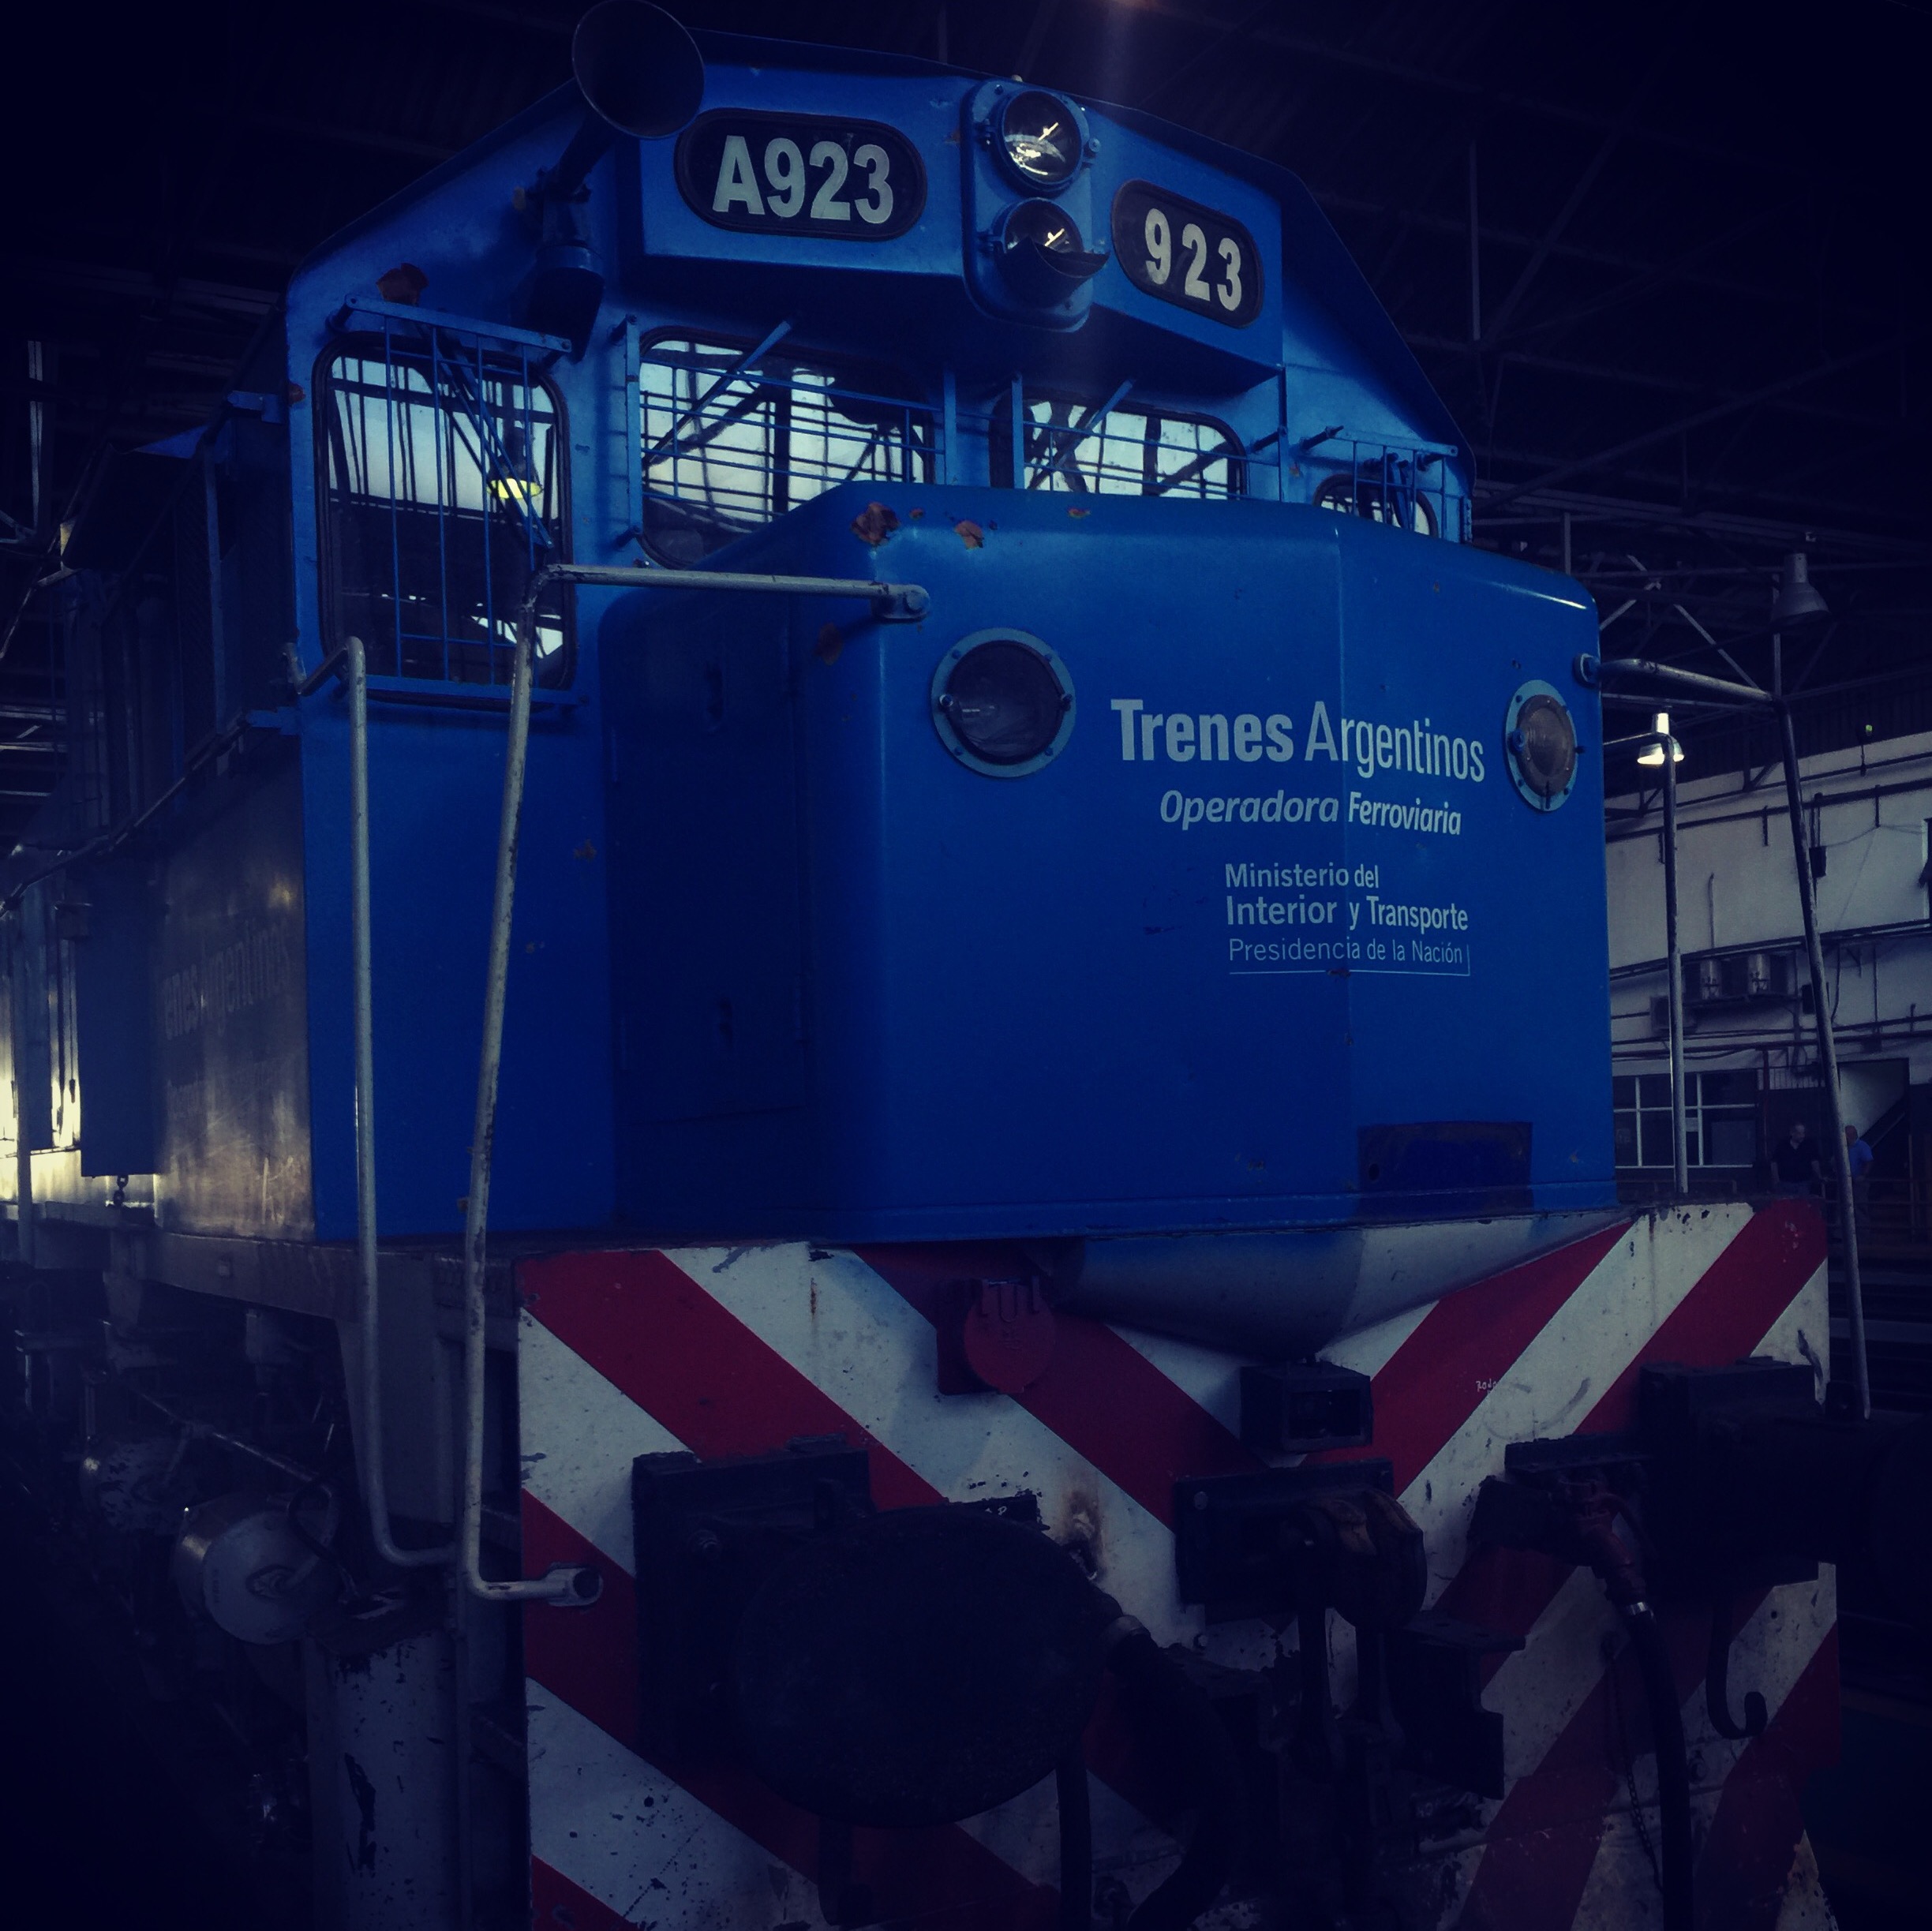
iphone, transport, vehicle, blue, electricity, argentina, iphoneography, project365, squareformat, rodrigoparedes, buenosaires, ar, 160378, 160378com, www160378com, iphone6plus, 049, atmosphere of earth